Randi Monsen

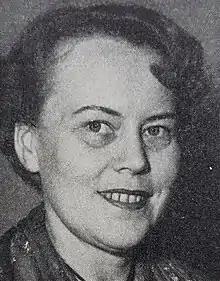

Randi Monsen (18 February 1910 – 24 August 1997) was a Norwegian illustrator. She was born in Hamar; the daughter of politician Fredrik Monsen and a sister of Per Monsen. She worked for the newspaper "Arbeiderbladet" from 1935 to 1980. She has illustrated several books, and is represented at the National Gallery of Norway.